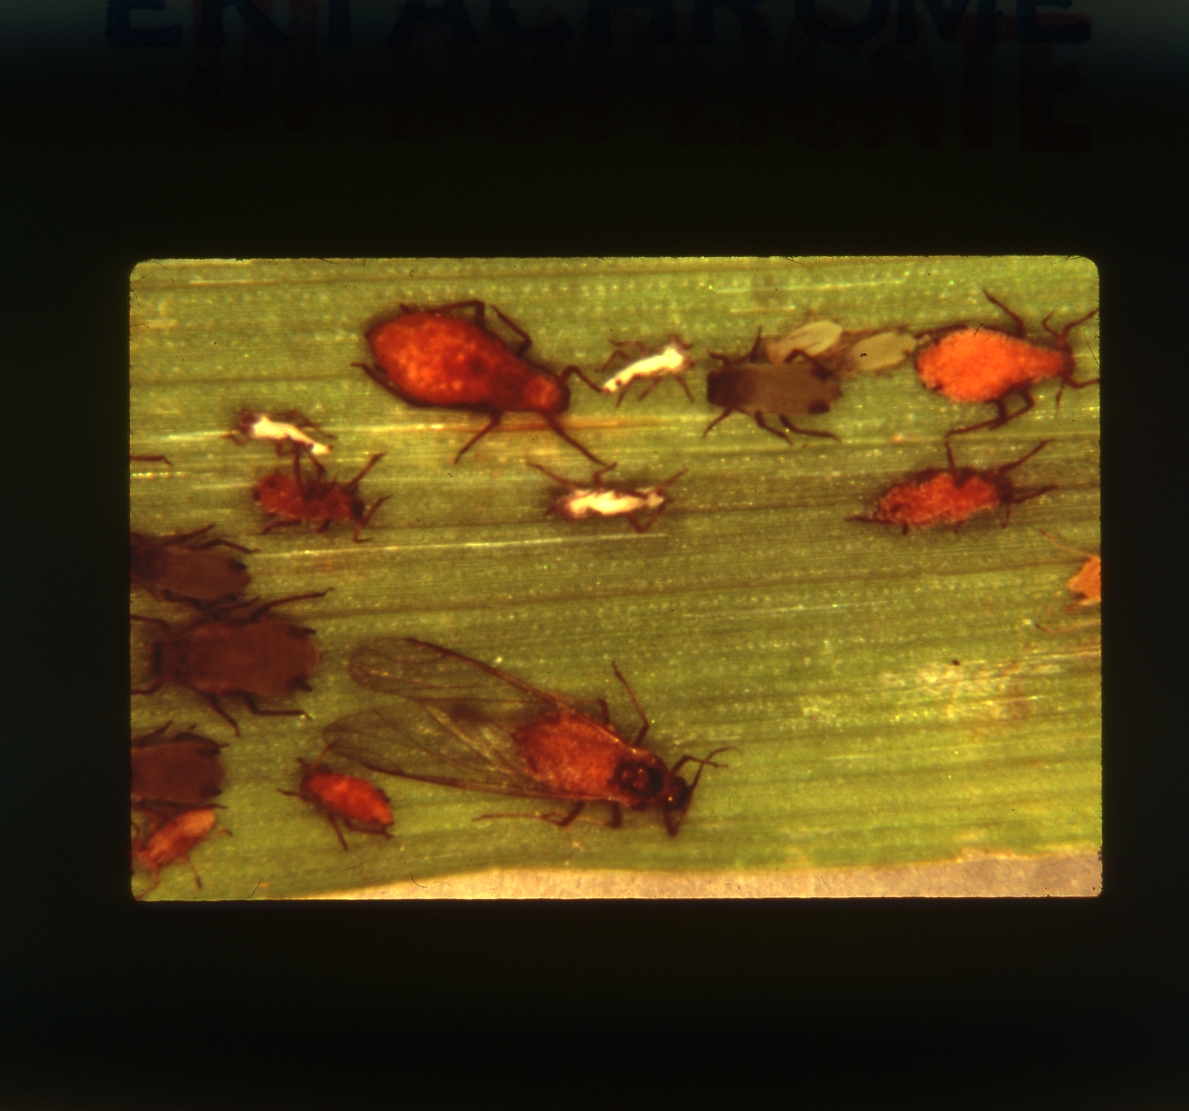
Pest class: russian_wheat_aphid